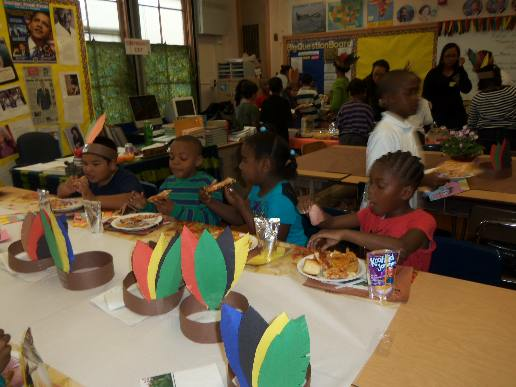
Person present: Yes